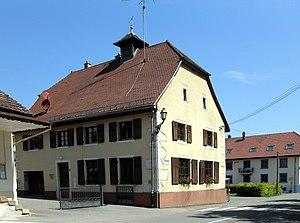
La mairie de Biederthal
Biederthal est une commune française située dans le département du Haut-Rhin, en région Grand Est.